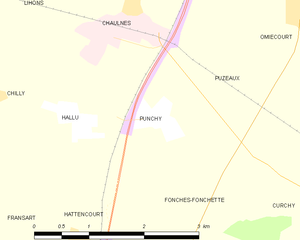
Carte des communes françaises Punchy